Renault Mégane

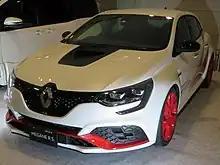
Mégane RS Trophy-R

Making its public debut on May 24, 2019, at the Monaco Formula 1 Grand Prix, the Mégane RS Trophy-R is a limited edition based on the regular Trophy.